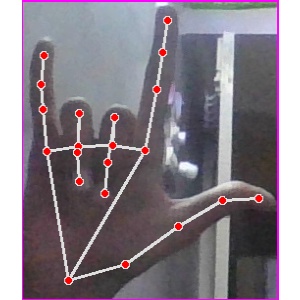
अक्षर: व